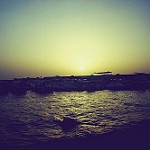
Label: sea